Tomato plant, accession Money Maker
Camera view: horizontal (90 deg, fisheye); turntable rotation: 270 degrees
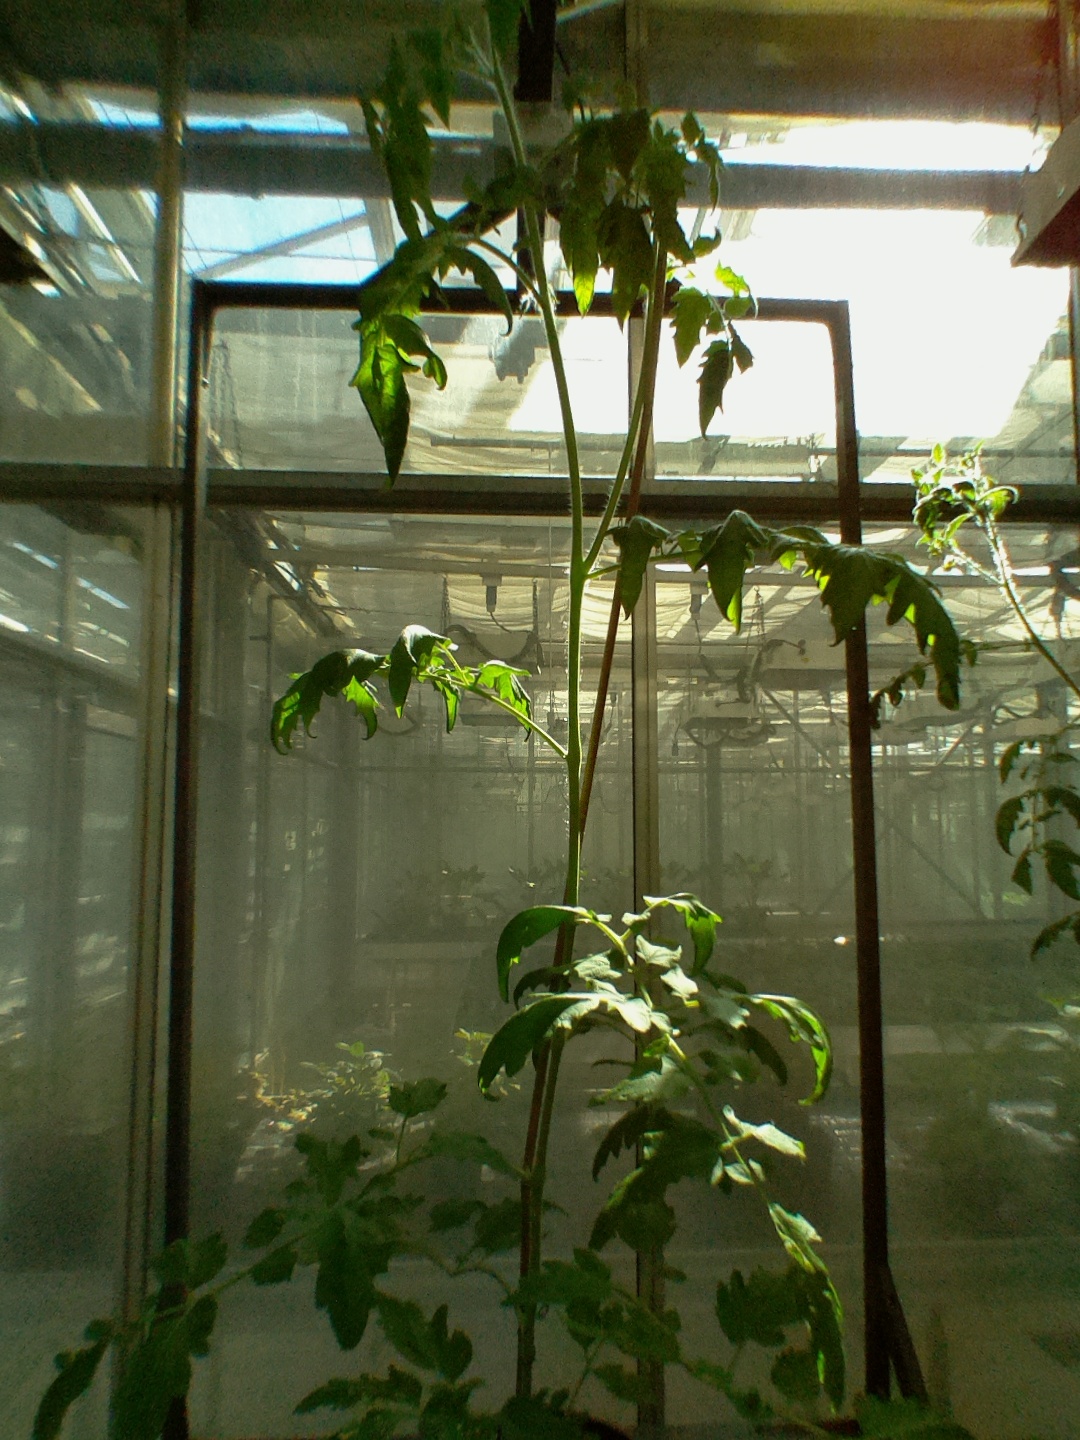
BBCH growth stage 53: 3 inflorescences visible